Langobardia Minor

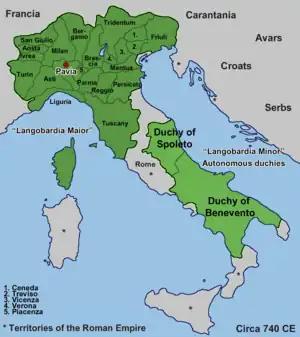
Lombard domains in 740: "Langobardia Minor" (in light green) and "Langobardia Major" (in dark green)

Langobardia Minor, also spelled as Longobardia Minor, was a historical name given to the Lombard domains in southern Italy during the Early Middle Ages, in order to distinguish those regions from the "Langobardia Major" in northern Italy. The scope of "Langobardia Minor" was corresponding to territories of southern Lombard duchies of Spoleto, Benevento, Salerno and their local dependencies. While the rule of Lombard kings over northern "Langobardia Major" was direct and effective, their control over southern "Langobardia Minor" and its dukes was mainly nominal. After the conquest of northern parts of the Lombard kingdom by Charlemagne in 774, its southern duchies in "Langobardia Minor" remained under control of local Lombard dukes, who preserved their autonomy, but occasionally sided or allied with the Carolingian or the Byzantine empires. After capturing some parts of "Langobardia Minor", the Byzantines created a province (theme) called "Langobardia". In the 11th century, during the Norman conquest of southern Italy, entire "Langobardia Minor" gradually came under the Norman rule, and the last Lombard Principality of Salerno fell in 1077, thus ending the "Langobardia Minor".